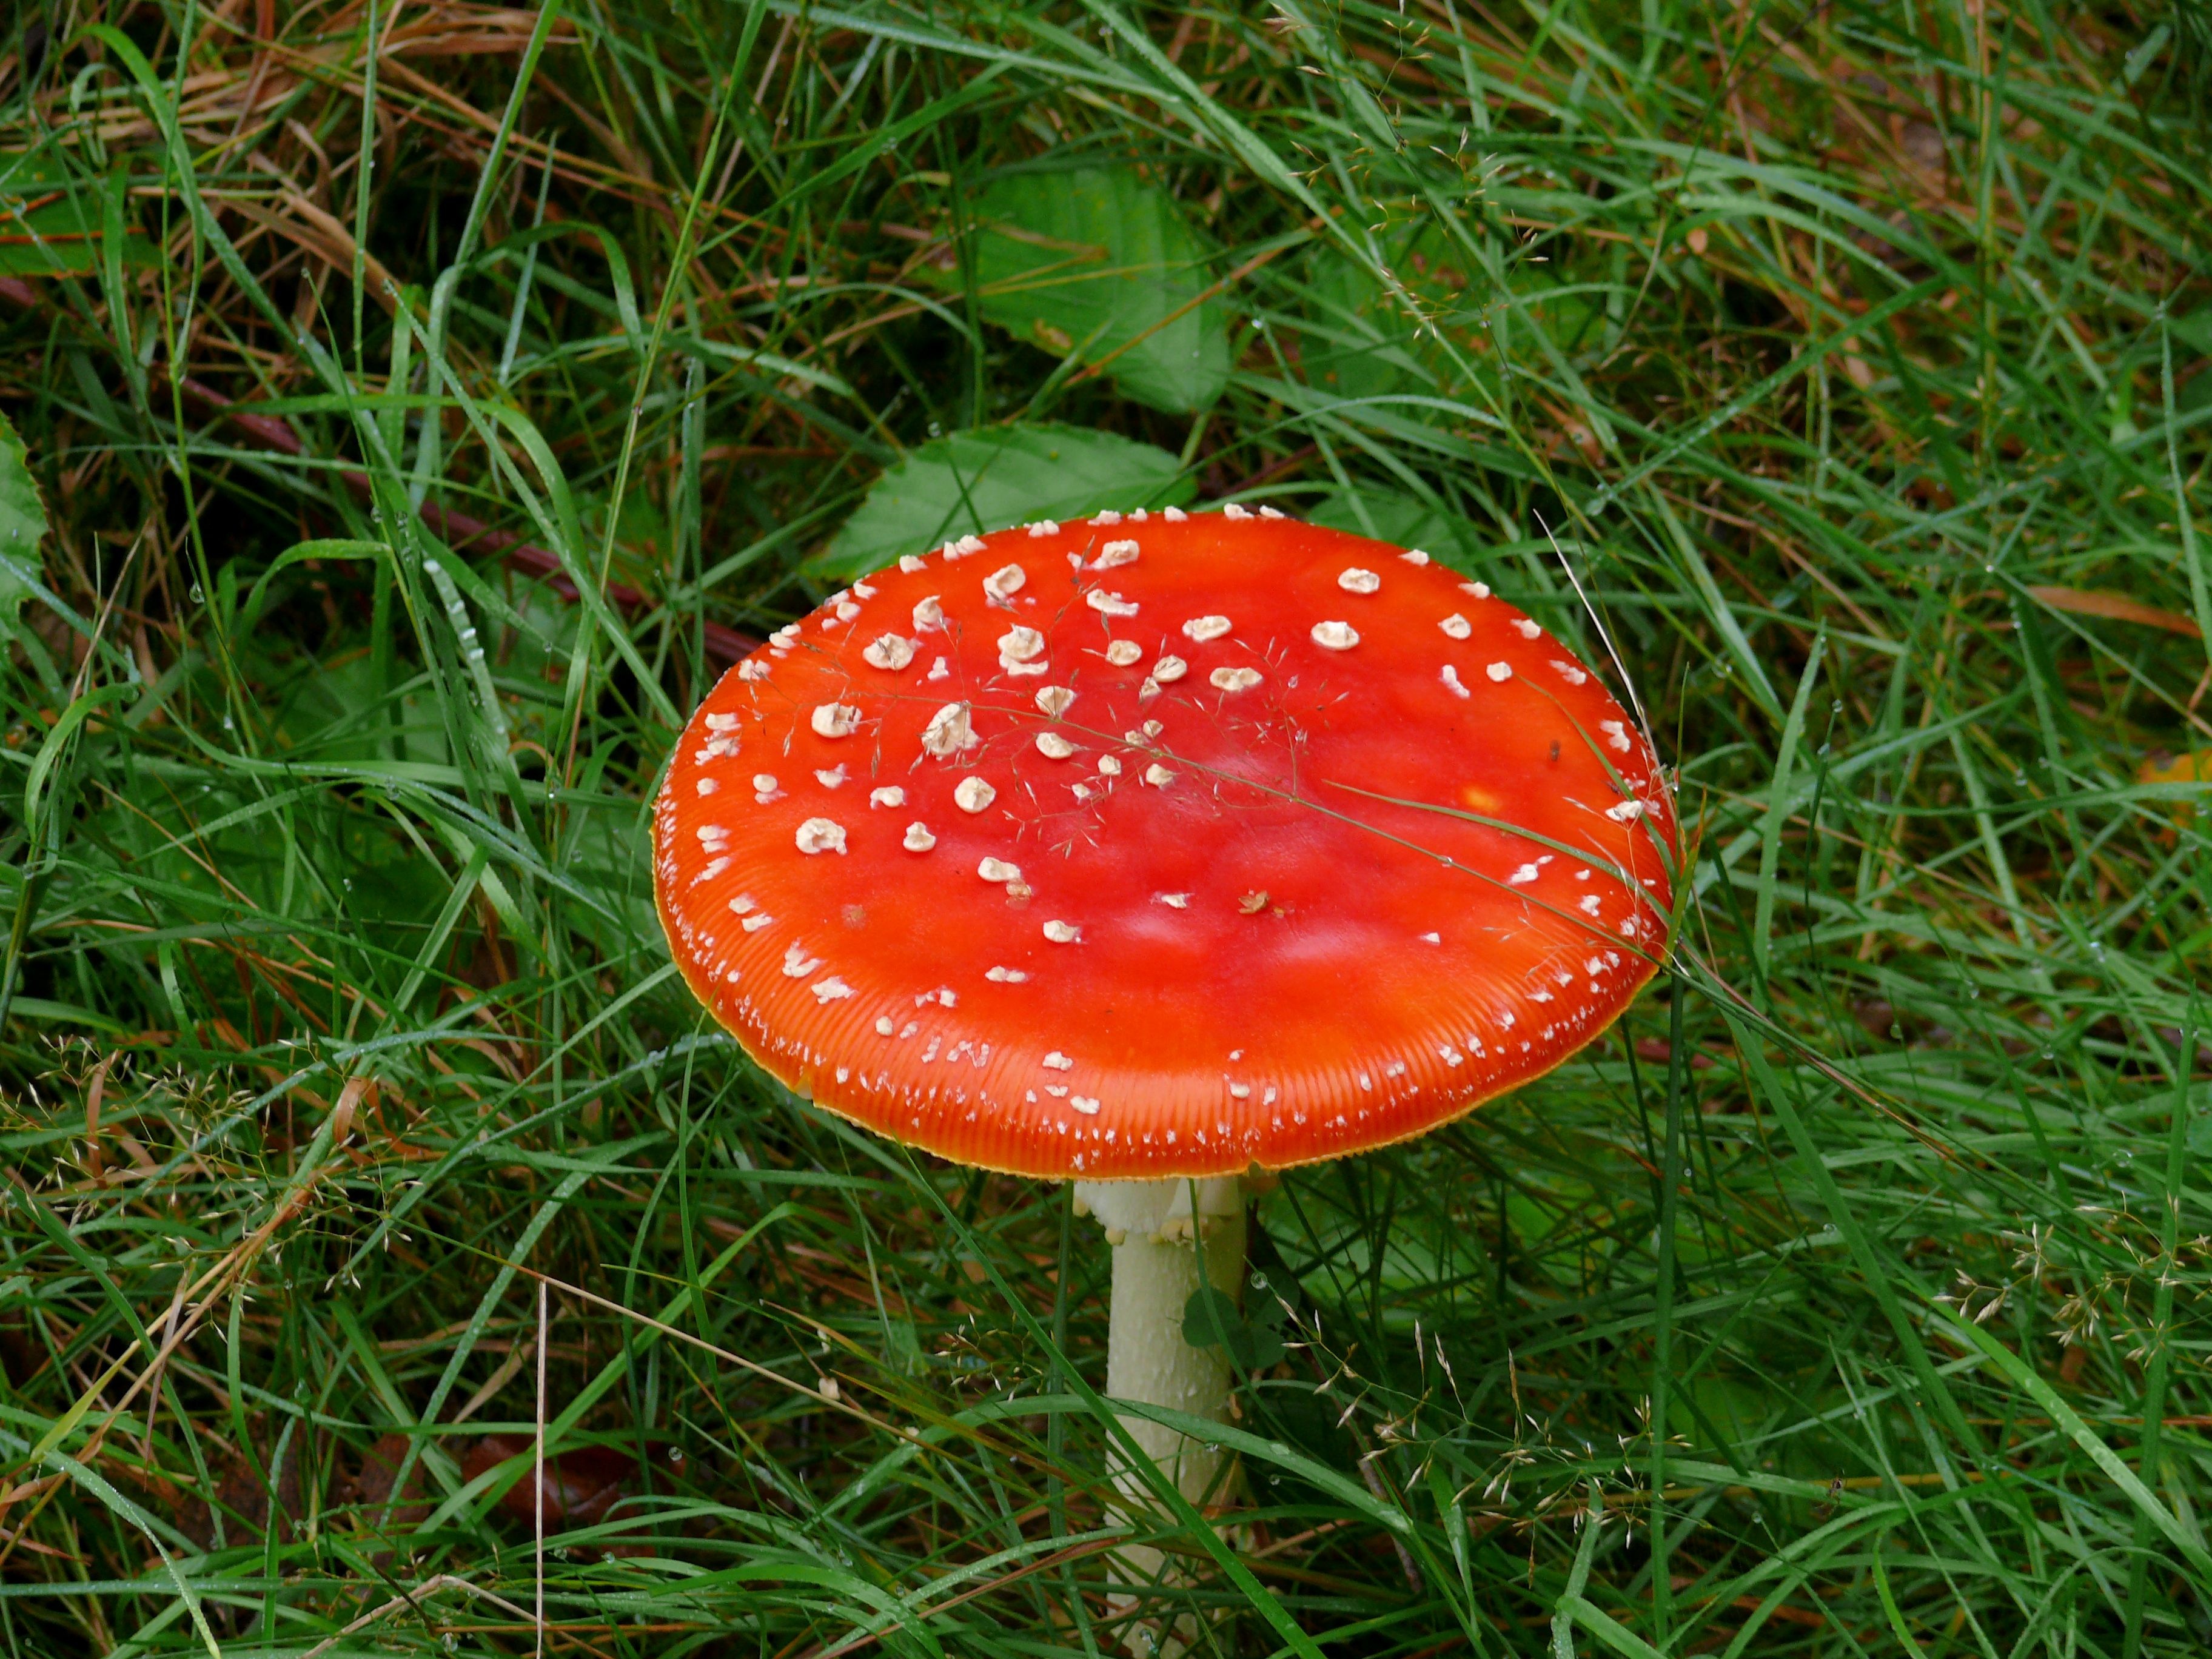
nature, forest, white, flower, red, mushroom, fungus, fly agaric, agaric, bolete, green grass, macro photography, edible mushroom, medicinal mushroom